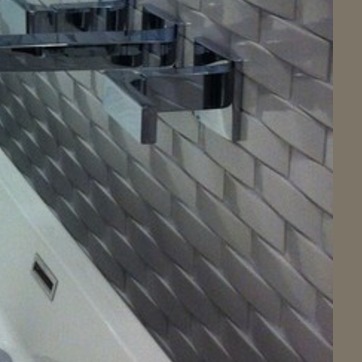
Material: tile